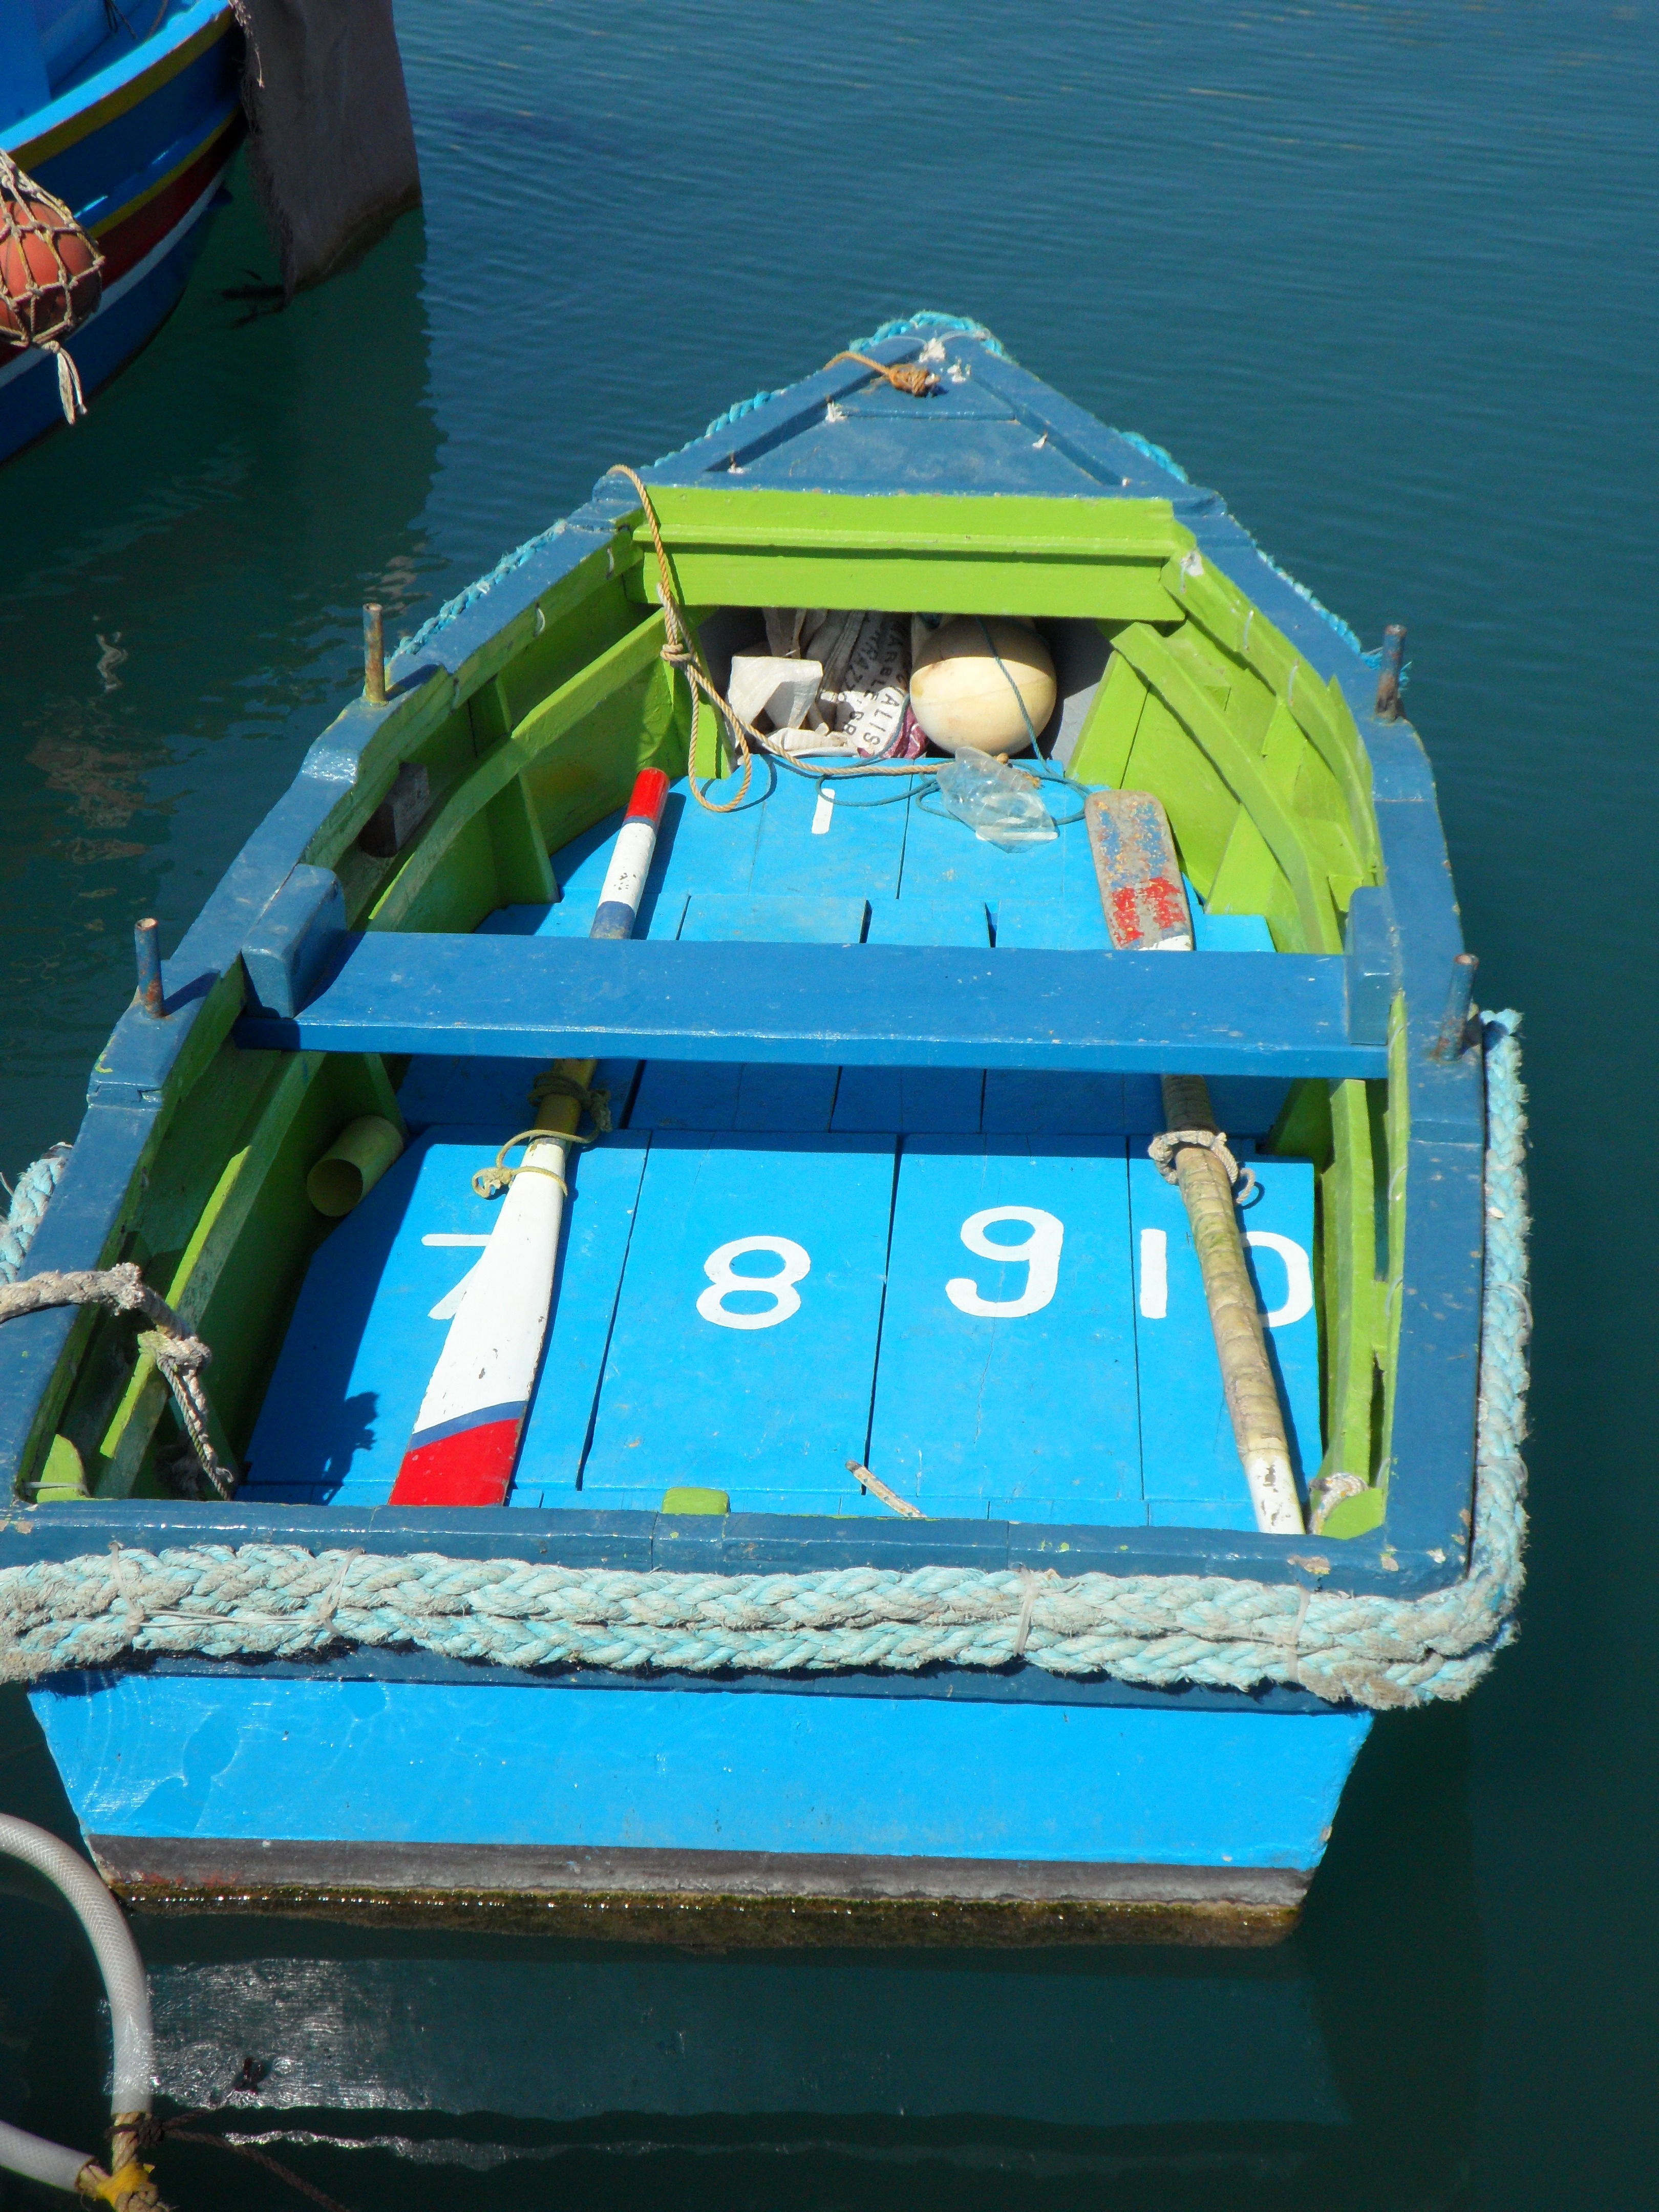
sea, water, boat, ship, boot, vehicle, fishing, color, port, colorful, cargo ship, fishing boat, rowing boat, boating, malta, watercraft, wooden boat, pay, dinghy, marsaxlokk, watercraft rowing